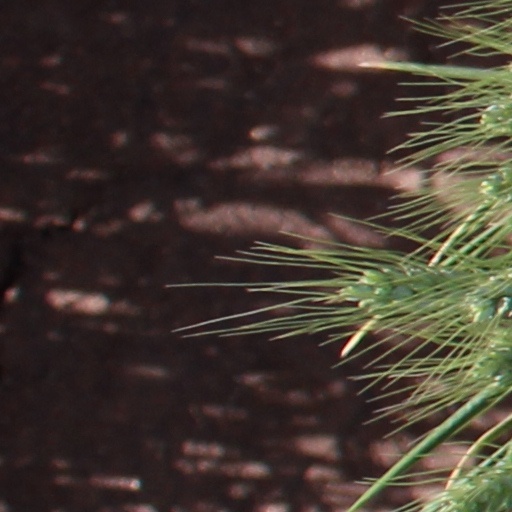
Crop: wheat